Rock carvings in Central Norway

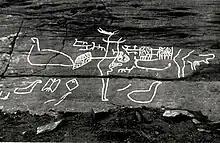
Rock art figures

Scandinavian rock art comprise two categories. The first type dates to the Stone Age (in Norway from between 8000-1800 BCE), and usually depicts mammals such as elk, red deer and reindeer, but also brown bears, whales and porpoises. It also depicts fish such as halibut and salmon, as well as birds. There are also examples of boats, humans and various geometrical figures. These rock carvings were probably made by people who used gathering, fishing and hunting as their subsistence. This type of rock art is commonly known as veideristninger (hunter's rock carvings). Since the most common motifs are hunted animals, a popular interpretation has been that the carvings were made as part of "hunter's magic" - in an attempt to gain control of the animals that were hunted.